2020 Brazil rainforest wildfires

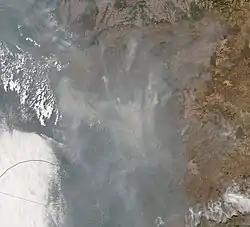
Satellite image showing the smoke from the Pantanal fires on September 14, 2020.

The 2020 Brazil rainforest wildfires were a series of forest fires that were affecting Brazil, with 44,013 outbreaks of fires registered between January and August in the Amazonas and Pantanal. Within the Amazon, 6,315 outbreaks of fire were detected in the same period. Within the Pantanal, the volume of fires is equivalent to those of the past six years and there have been actions by NGOs and volunteers to save endangered animals, such as the jaguar. It was expected that the health systems of the Amazon region, already overloaded by the COVID-19 pandemic, would be even more overloaded due to respiratory diseases due to smoke emitted by the wildfires.